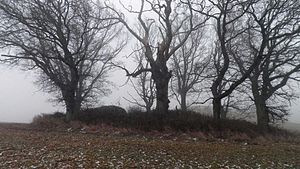
Fredede fortidsminder i Langeland Kommune
Denne liste over fredede fortidsminder i Langeland Kommune viser alle fredede fortidsminder i Langeland Kommune. Listen bygger på data fra Kulturarvsstyrelsen.